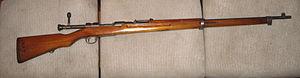
La conception du fusil Arisaka demeura standard dans l'Armée impériale japonaise du tournant du siècle jusqu'après la Seconde Guerre mondiale. L'Arisaka était précis, mais l'addition d'un cache anti-poussière en métal au-dessus de la culasse rendit sa recharge bruyante et sa chambre encline à s'obstruer. L'Arisaka fut construit pendant une durée exceptionnellement longue, ceci particulièrement en raison de la stature moyenne des troupes japonaises et du terrain serré de jungle dans lequel elles combattirent pendant la guerre, auxquels s'adaptait bien l'Arisaka. Le Meiji 1938, fut remplacé en 1940 en faveur du fusil Arisaka Type 99, qui tirait une nouvelle cartouche de 7,7 mm.